Florin Cezar Ouatu

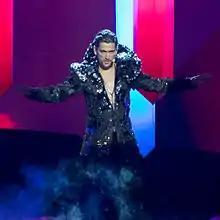
Cezar at the Euro-vision Song Contest 2013, in Malmö

Florin Cezar Ouatu (born 18 February 1980), known as Cezar or by the nickname the Voice, is a Romanian opera countertenor, singer, and pianist.